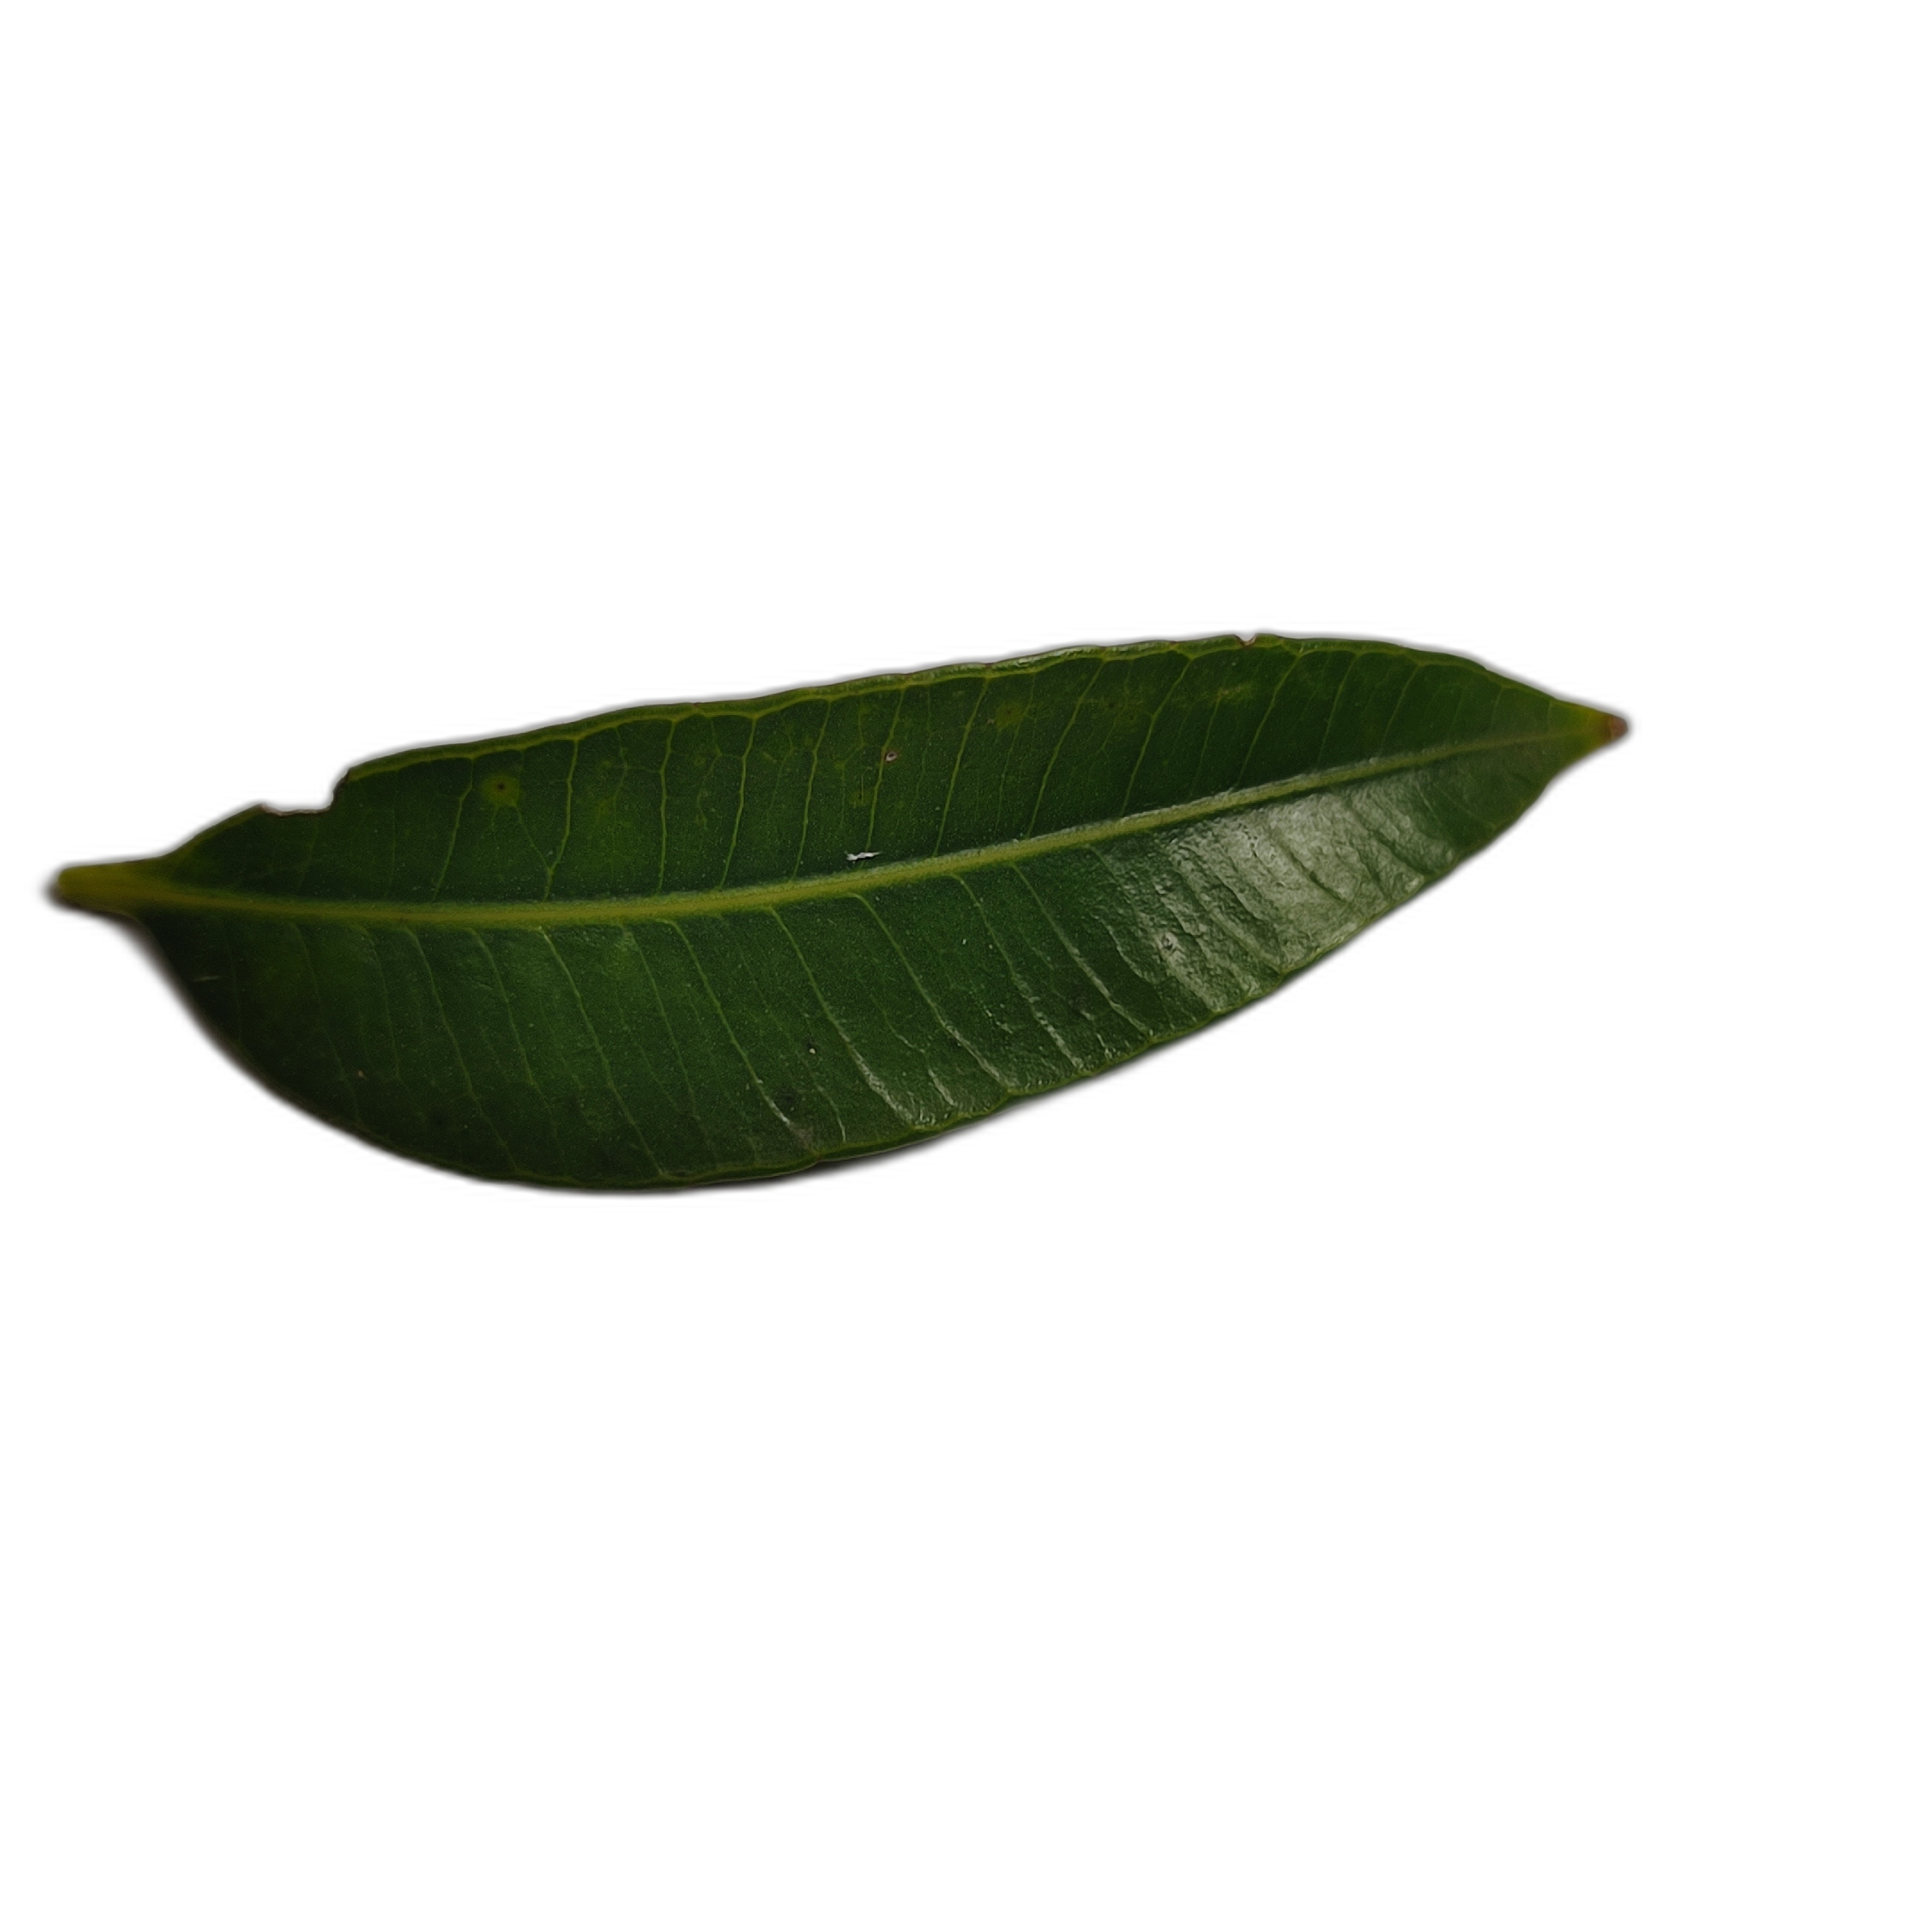
Label: healthy